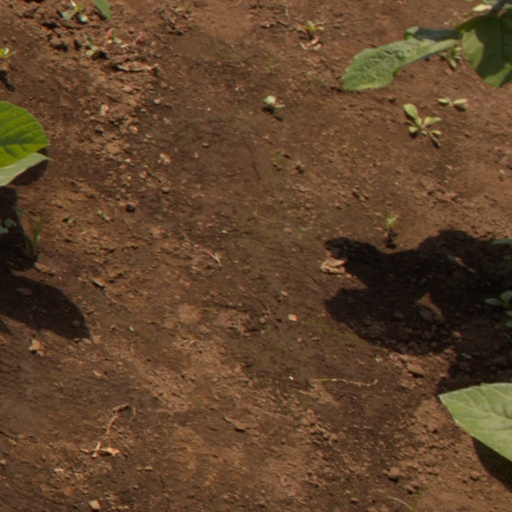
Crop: soybean